Shiomibashi Station

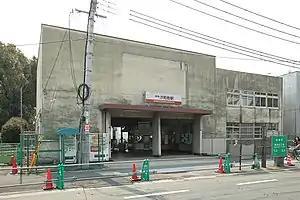
Shiomibashi Station building in March 2007

is a train station in Naniwa-ku, Osaka, Osaka Prefecture, Japan, operated by the private railway operator Nankai Electric Railway.